Throne of Jade

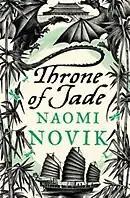
Cover of the UK release

After defeating Napoleon's forces at the battle of Dover, Laurence and Temeraire are confronted by envoys from Imperial China, including Prince Yongxing, brother of the Jiaqing Emperor. The Chinese are eager to recover their rare Celestial dragon from the British. According to Chinese law, Celestials are only allowed to accompany royalty; Temeraire was intended for Napoleon, Emperor of the French, while Laurence, a mere commoner, is deemed unworthy. This raises consternation within Government, as a Napoleon allied with China—the most powerful nation in the world, isolationist and able to keep other countries at bay through their superior draconic husbandry—would be impossible to oppose.